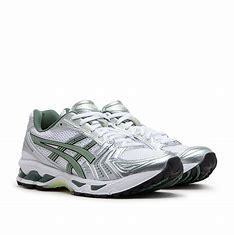
Brand: Asics
Model: Gel Kayano 14